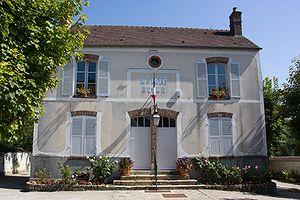
Boigneville est une commune française située à cinquante-huit kilomètres au sud-est de Paris dans le département de l'Essonne en région Île-de-France.